Cherkizovsky Market

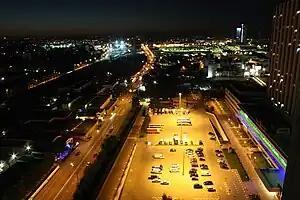
A nighttime view of Cherkizovsky Market from a hotel window

The Cherkizovsky Market, also known as Cherkizon was Europe's largest marketplace, located in Izmaylovo District, Moscow, Russia, near the Lokomotiv Stadium and Cherkizovskaya Moscow Metro station. Owned by Telman Ismailov's AST Group, in its heyday the market generated employment for an estimated 100,000 workers, mostly Asian immigrants. Moscow city authorities closed the market down on June 29, 2009 on grounds of numerous violations of regulations and illegal activities. In July 2009 Moscow authorities confirmed that a Chinatown would replace the market.